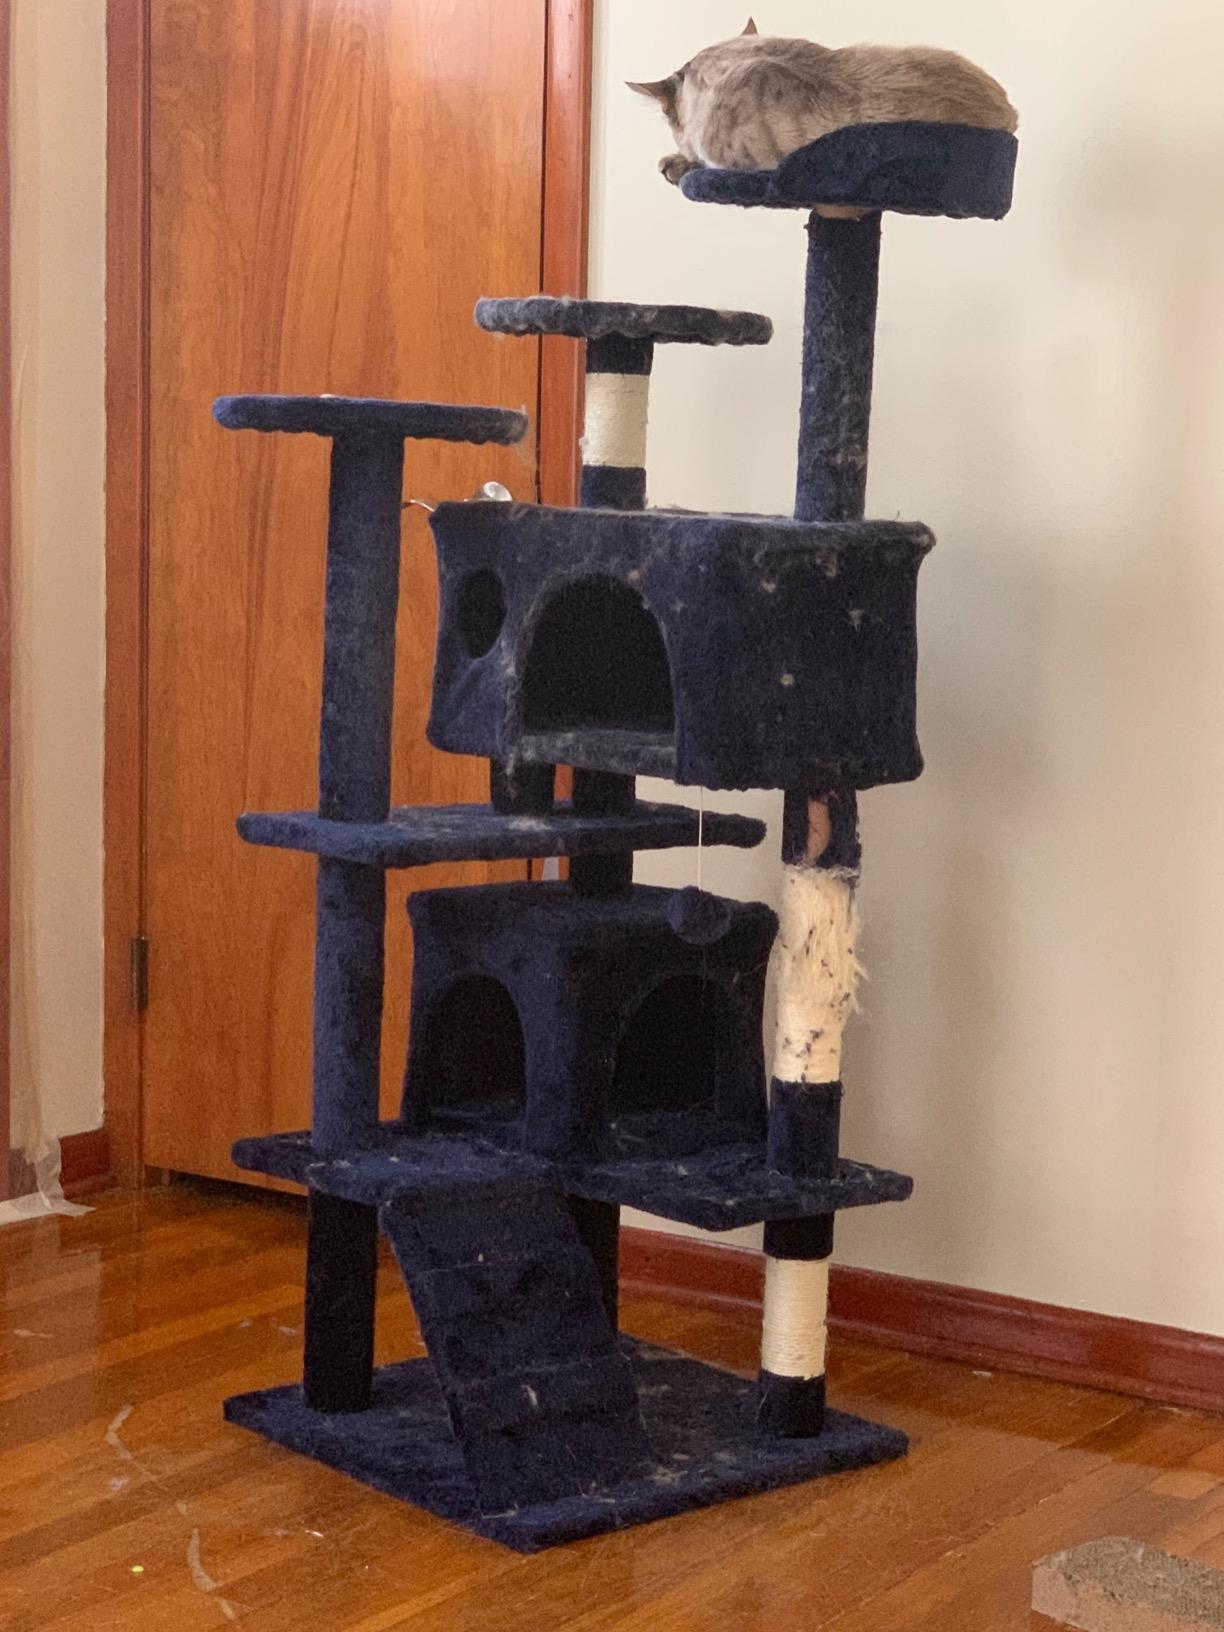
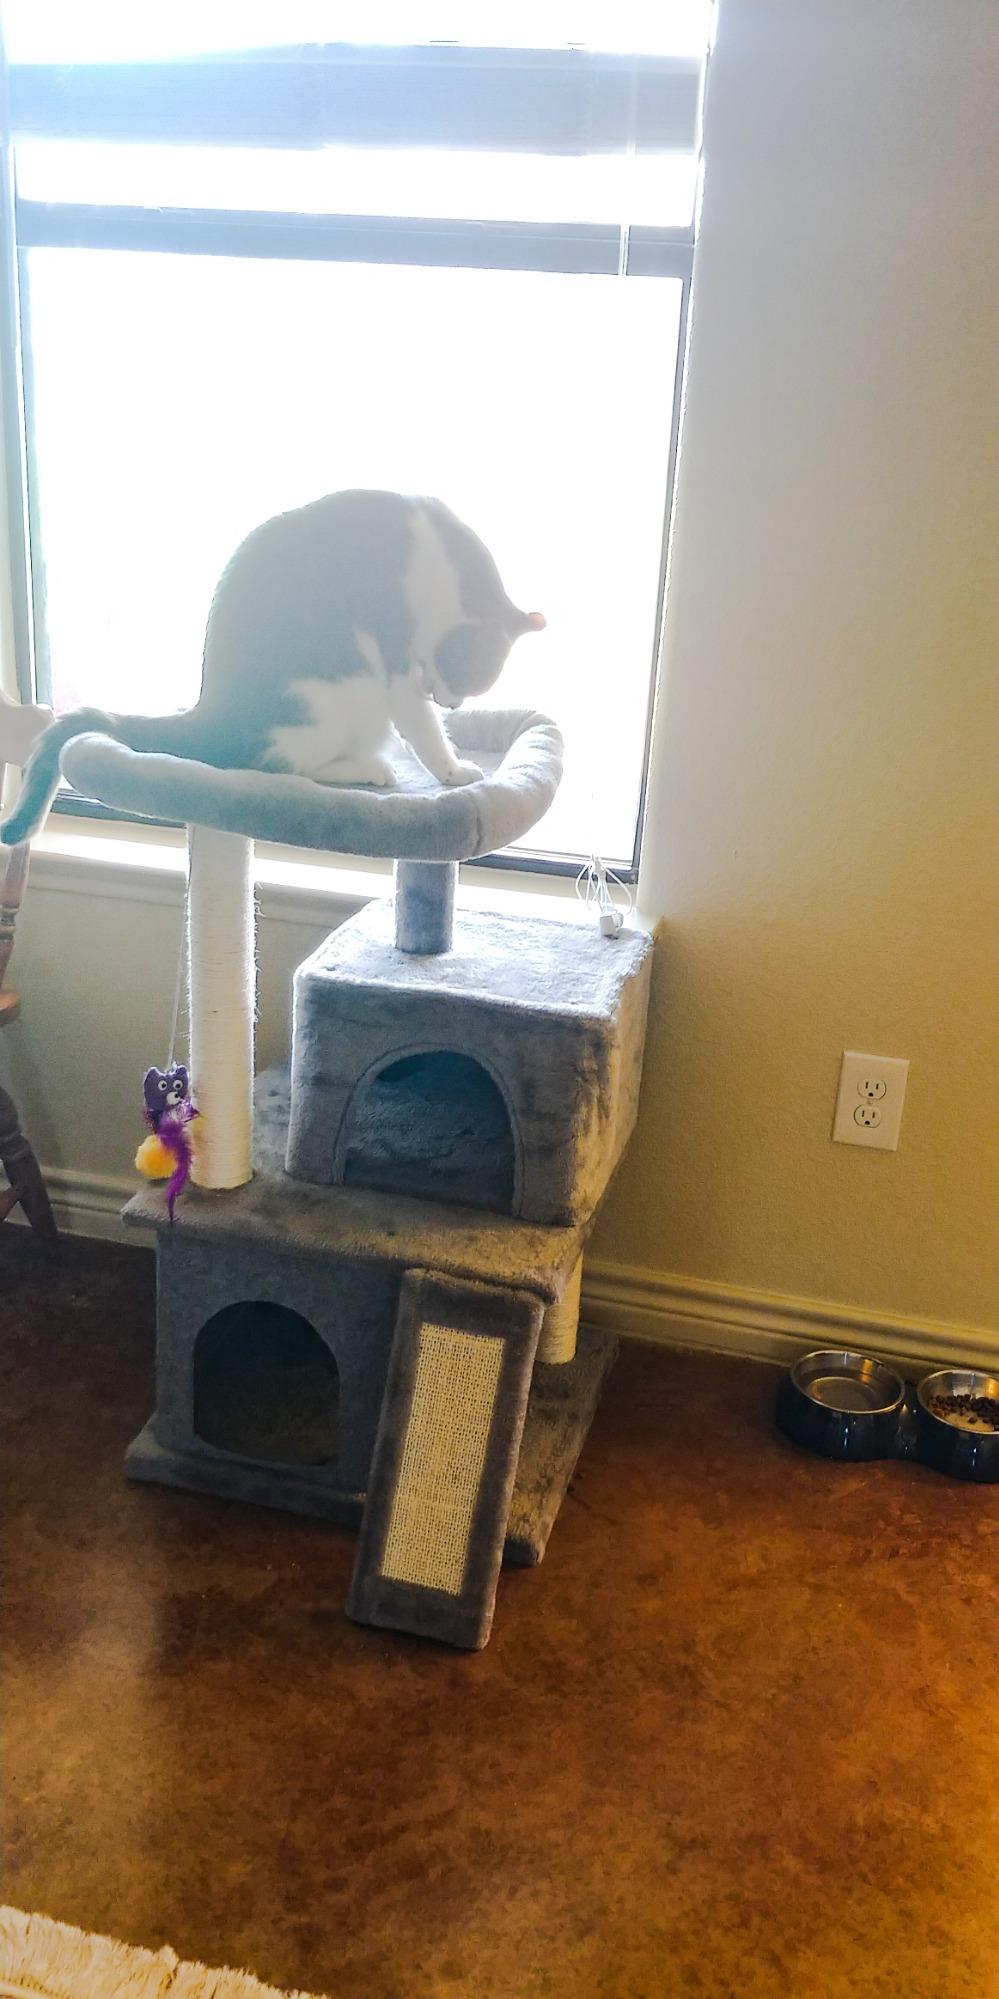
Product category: items_cat tree
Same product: no